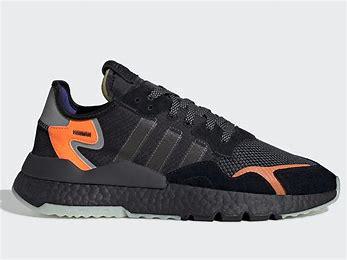
Brand: adidas
Model: Nite Jogger Athletic